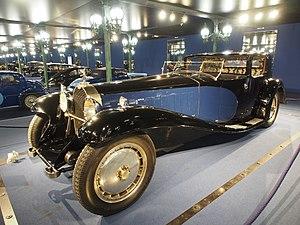
La Cité de l'automobile - Musée national - Collection Schlumpf de Mulhouse, en Alsace, abrite la plus importante collection de voitures du monde - plus de 500 véhicules - dont la célèbre collection Schlumpf des frères Schlumpf. Le musée, qui est hébergé dans une ancienne usine de filature textile des frères Schlumpf datant de 1880, classée aux monuments historiques, s'étend sur plus de 20 000 m².
Hans Schlumpf ou Giovanni "Hans" Schlumpf et Fritz Schlumpf ou Federico "Fritz" Schlumpf, surnommés les frères Schlumpf, sont deux industriels franco-suisses du XXᵉ siècle qui, après avoir fondé un empire du textile entre 1935 et 1976 à Mulhouse en Alsace, ont rassemblé la plus importante collection privée du monde d'automobiles de collection de luxe et de sport pionnières de l'automobile européenne, en particulier de 123 Bugatti, et de 14 Rolls-Royce. Leur collection de 560 automobiles, dont 430 sont classées aux monuments historiques depuis 1978, est aujourd'hui exposée au public à la Cité de l'automobile - Collection Schlumpf de Mulhouse, le plus important musée d'automobiles de collection du monde.